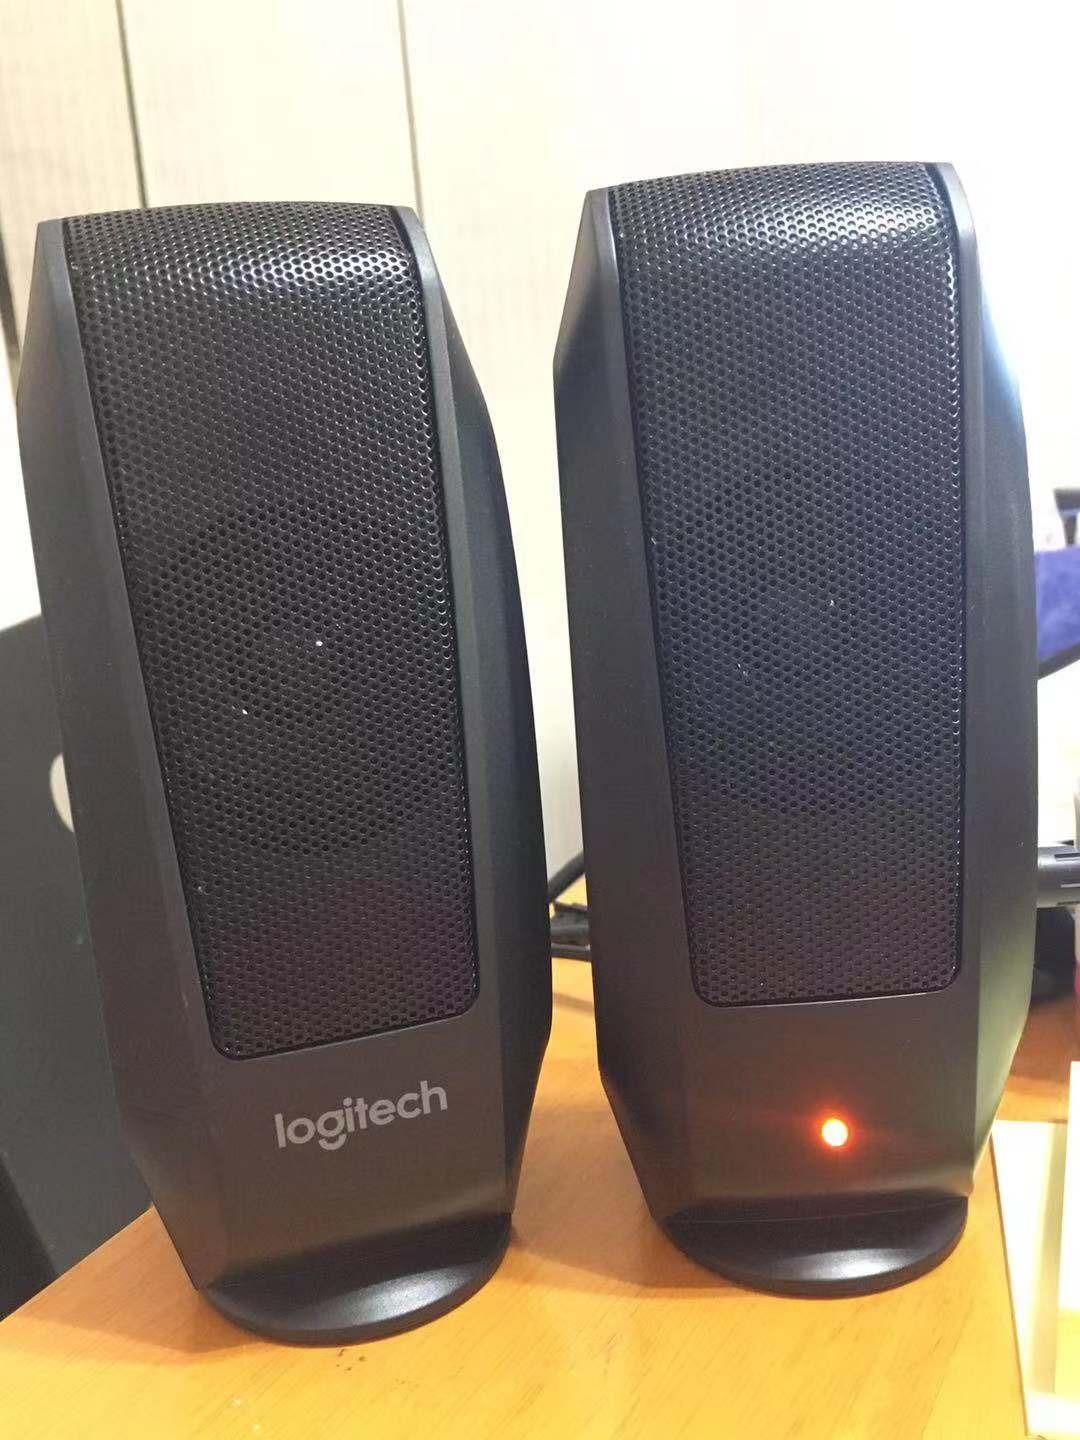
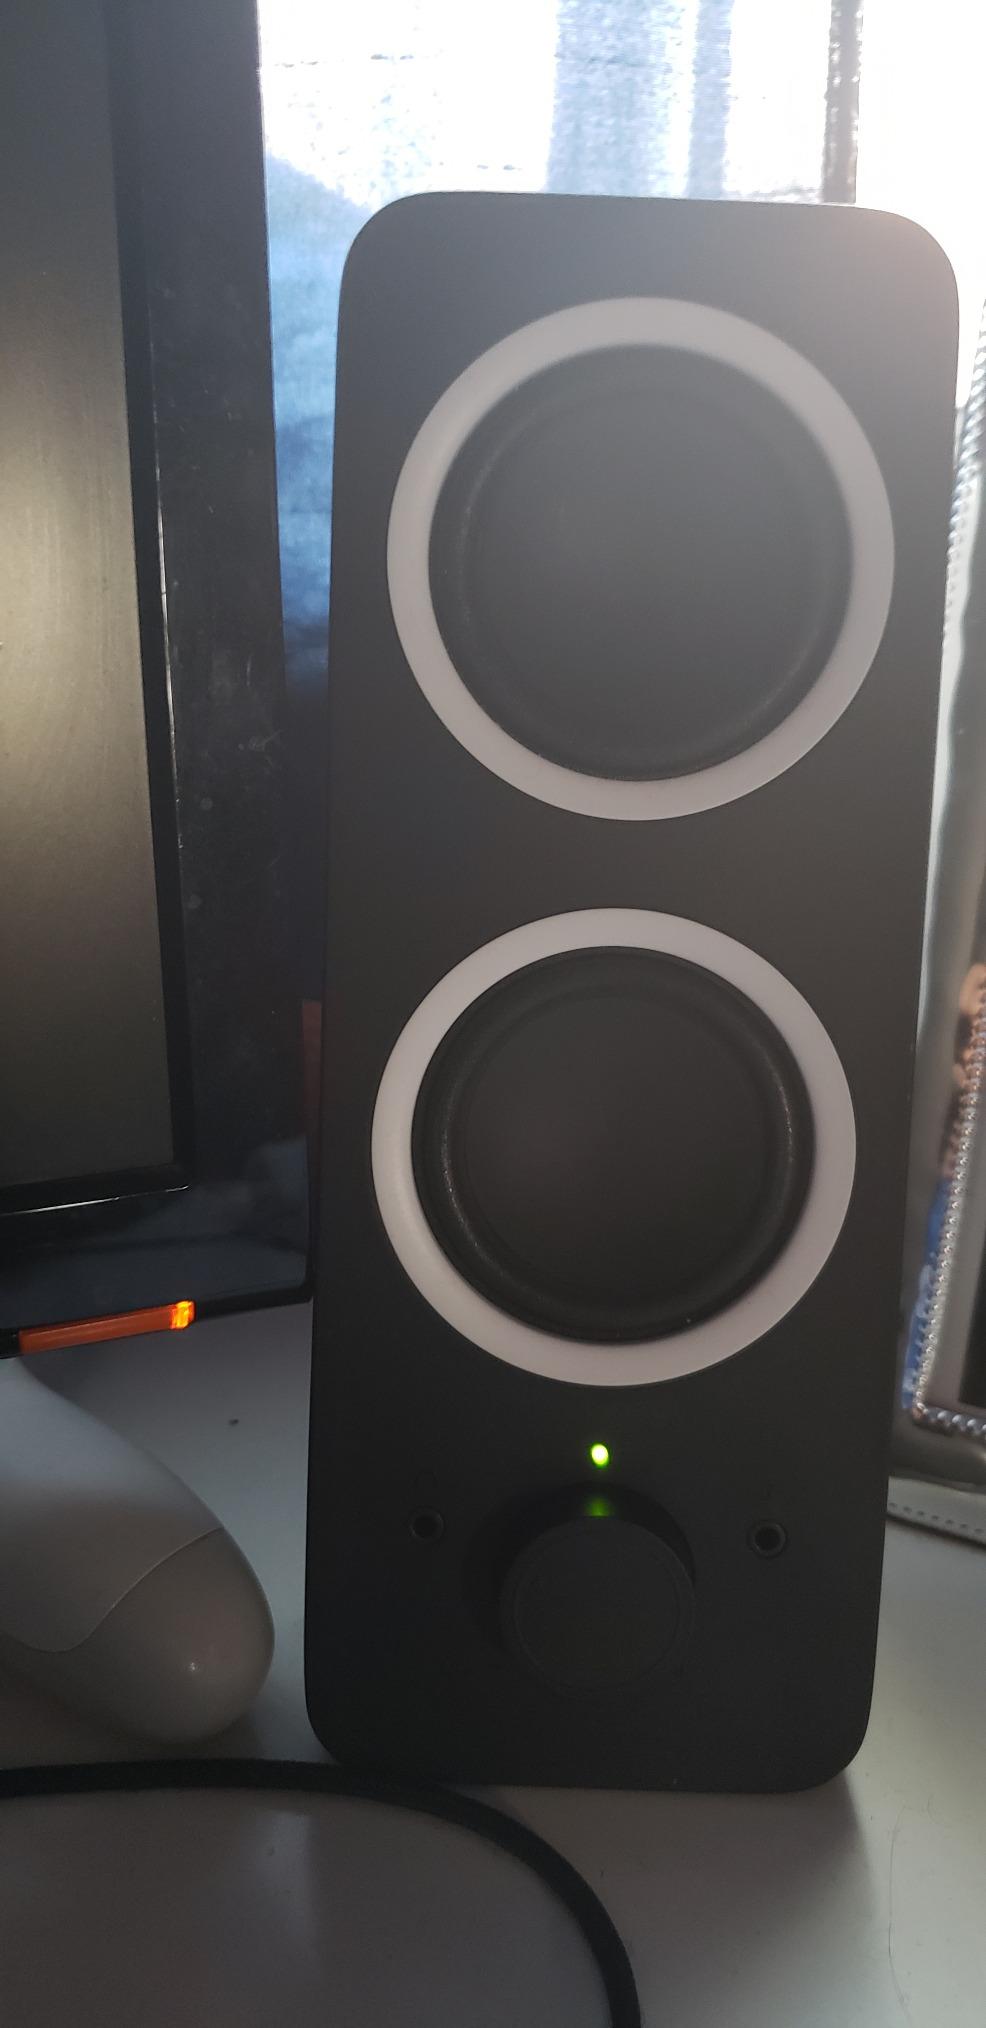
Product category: speaker
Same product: no